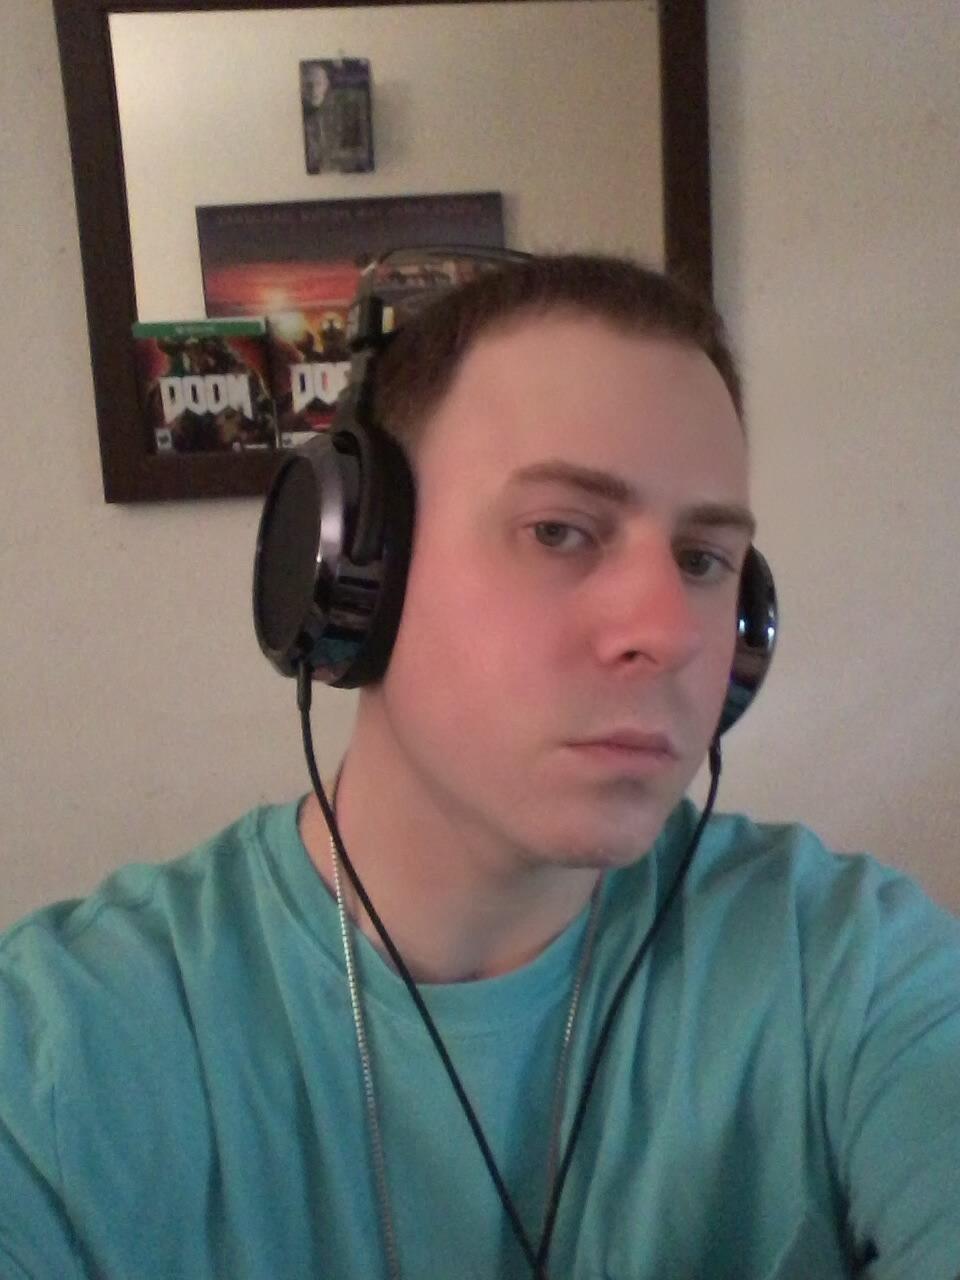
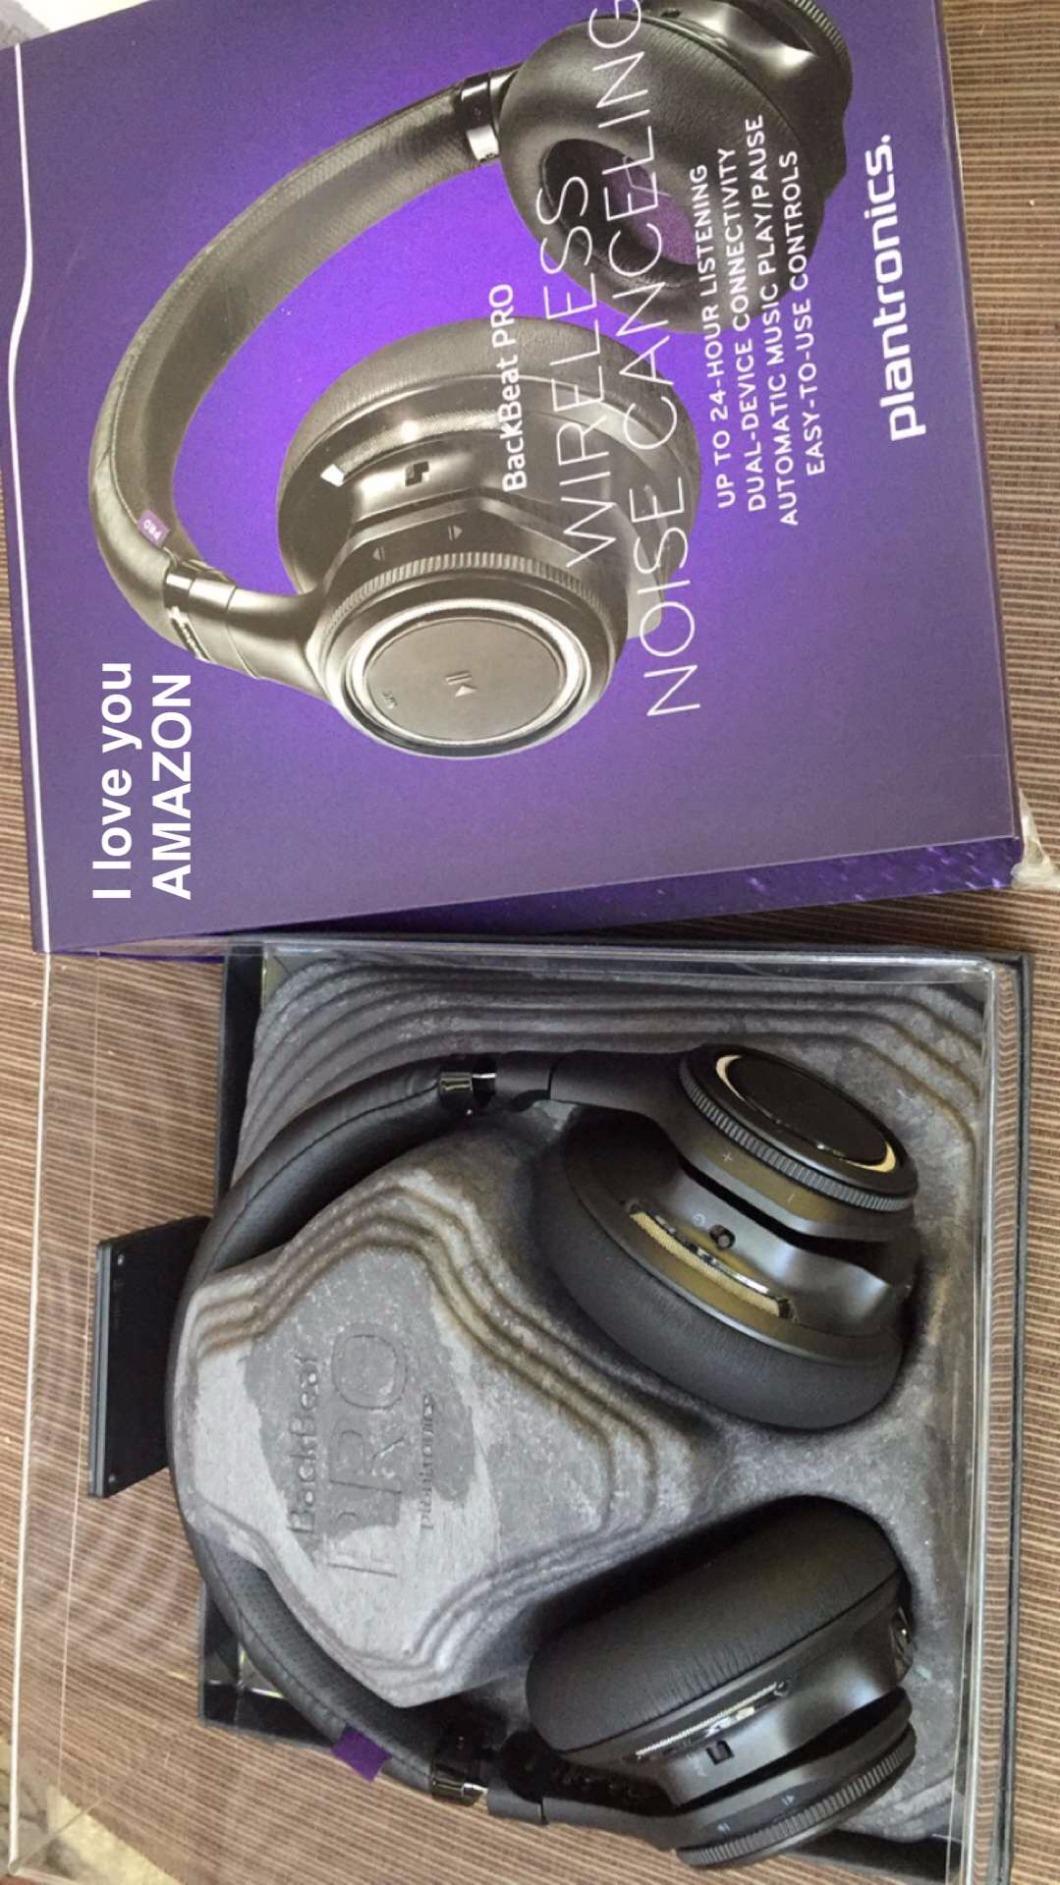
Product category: headphones
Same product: no